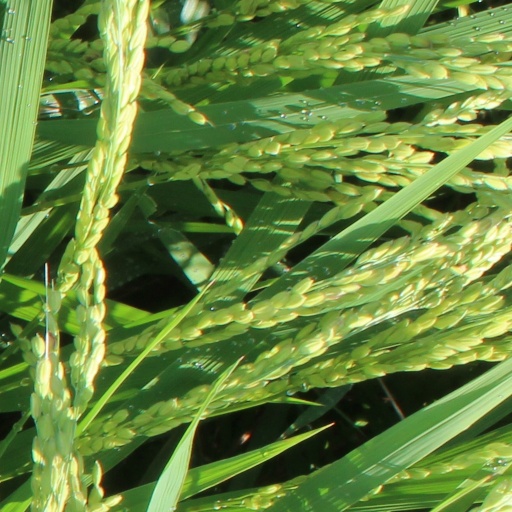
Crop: rice